Shofetim (parashah)

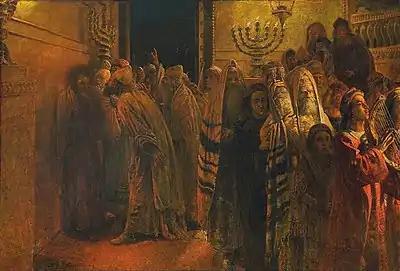
The Judgment of the Sanhedrin: "He is Guilty!" (1892 painting by Nikolai Ge)

Rav Joseph reported that a baraita interpreted the reference to "the priests" in Deuteronomy 17:9 to teach that when the priests served in the Temple, a judge could hand down capital punishment, but when the priesthood is not functioning, the judge may not issue such judgments.